Hans Henning Atrott

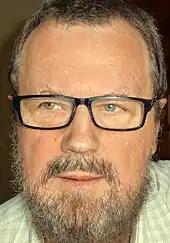
Atrott in 2011

Hans Henning Atrott, also Hans Atrott, (born 12 January 1944 in Memel, East Prussia now Klaipéda, Lithuania - 2018) was notable for his commitment in the German right-to-die movement.